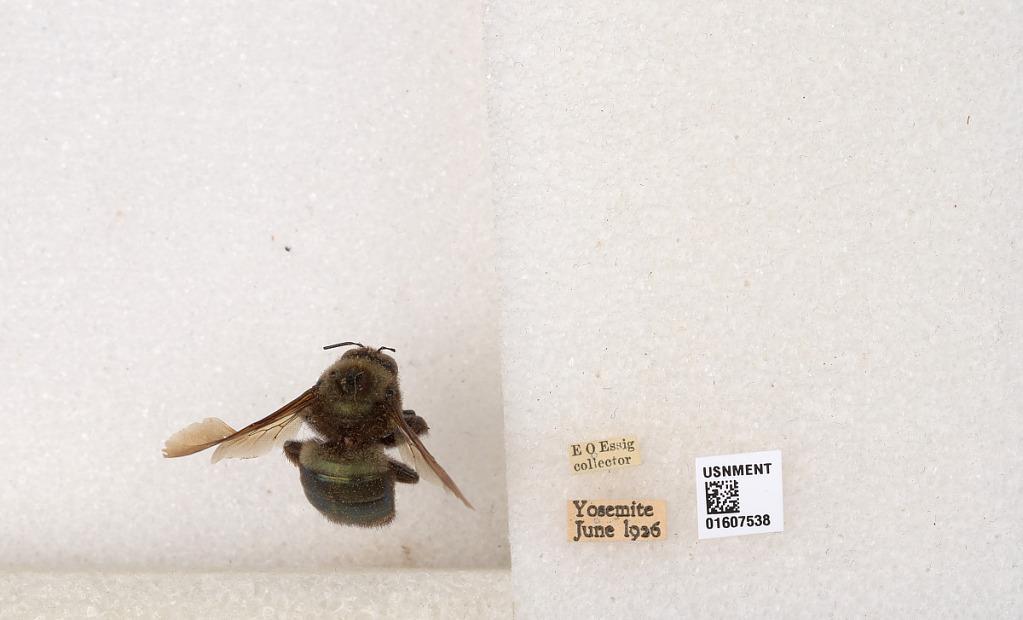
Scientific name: Xylocopa (Xylocopoides) californica californica Cresson
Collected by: E. Essig
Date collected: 1926-6-1
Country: United States
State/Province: California
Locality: Yosemite
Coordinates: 37.85, -119.567